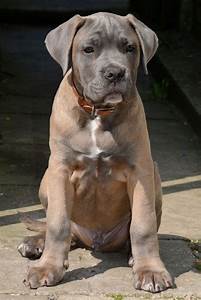
Label: dog